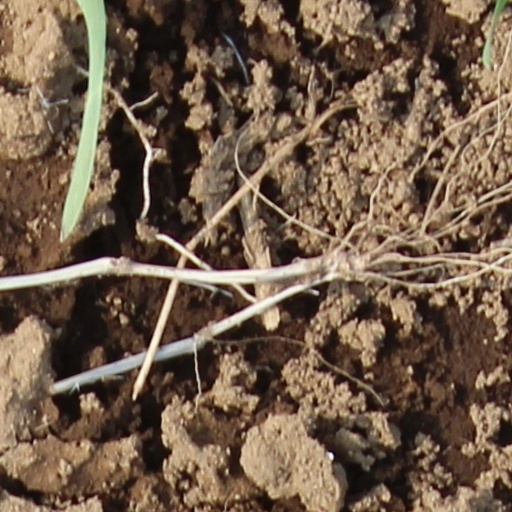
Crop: wheat